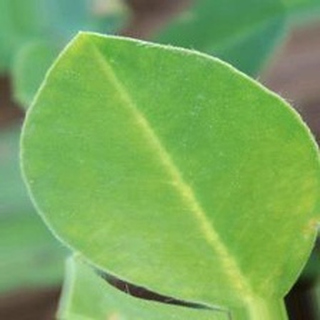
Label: healthy_groundnut